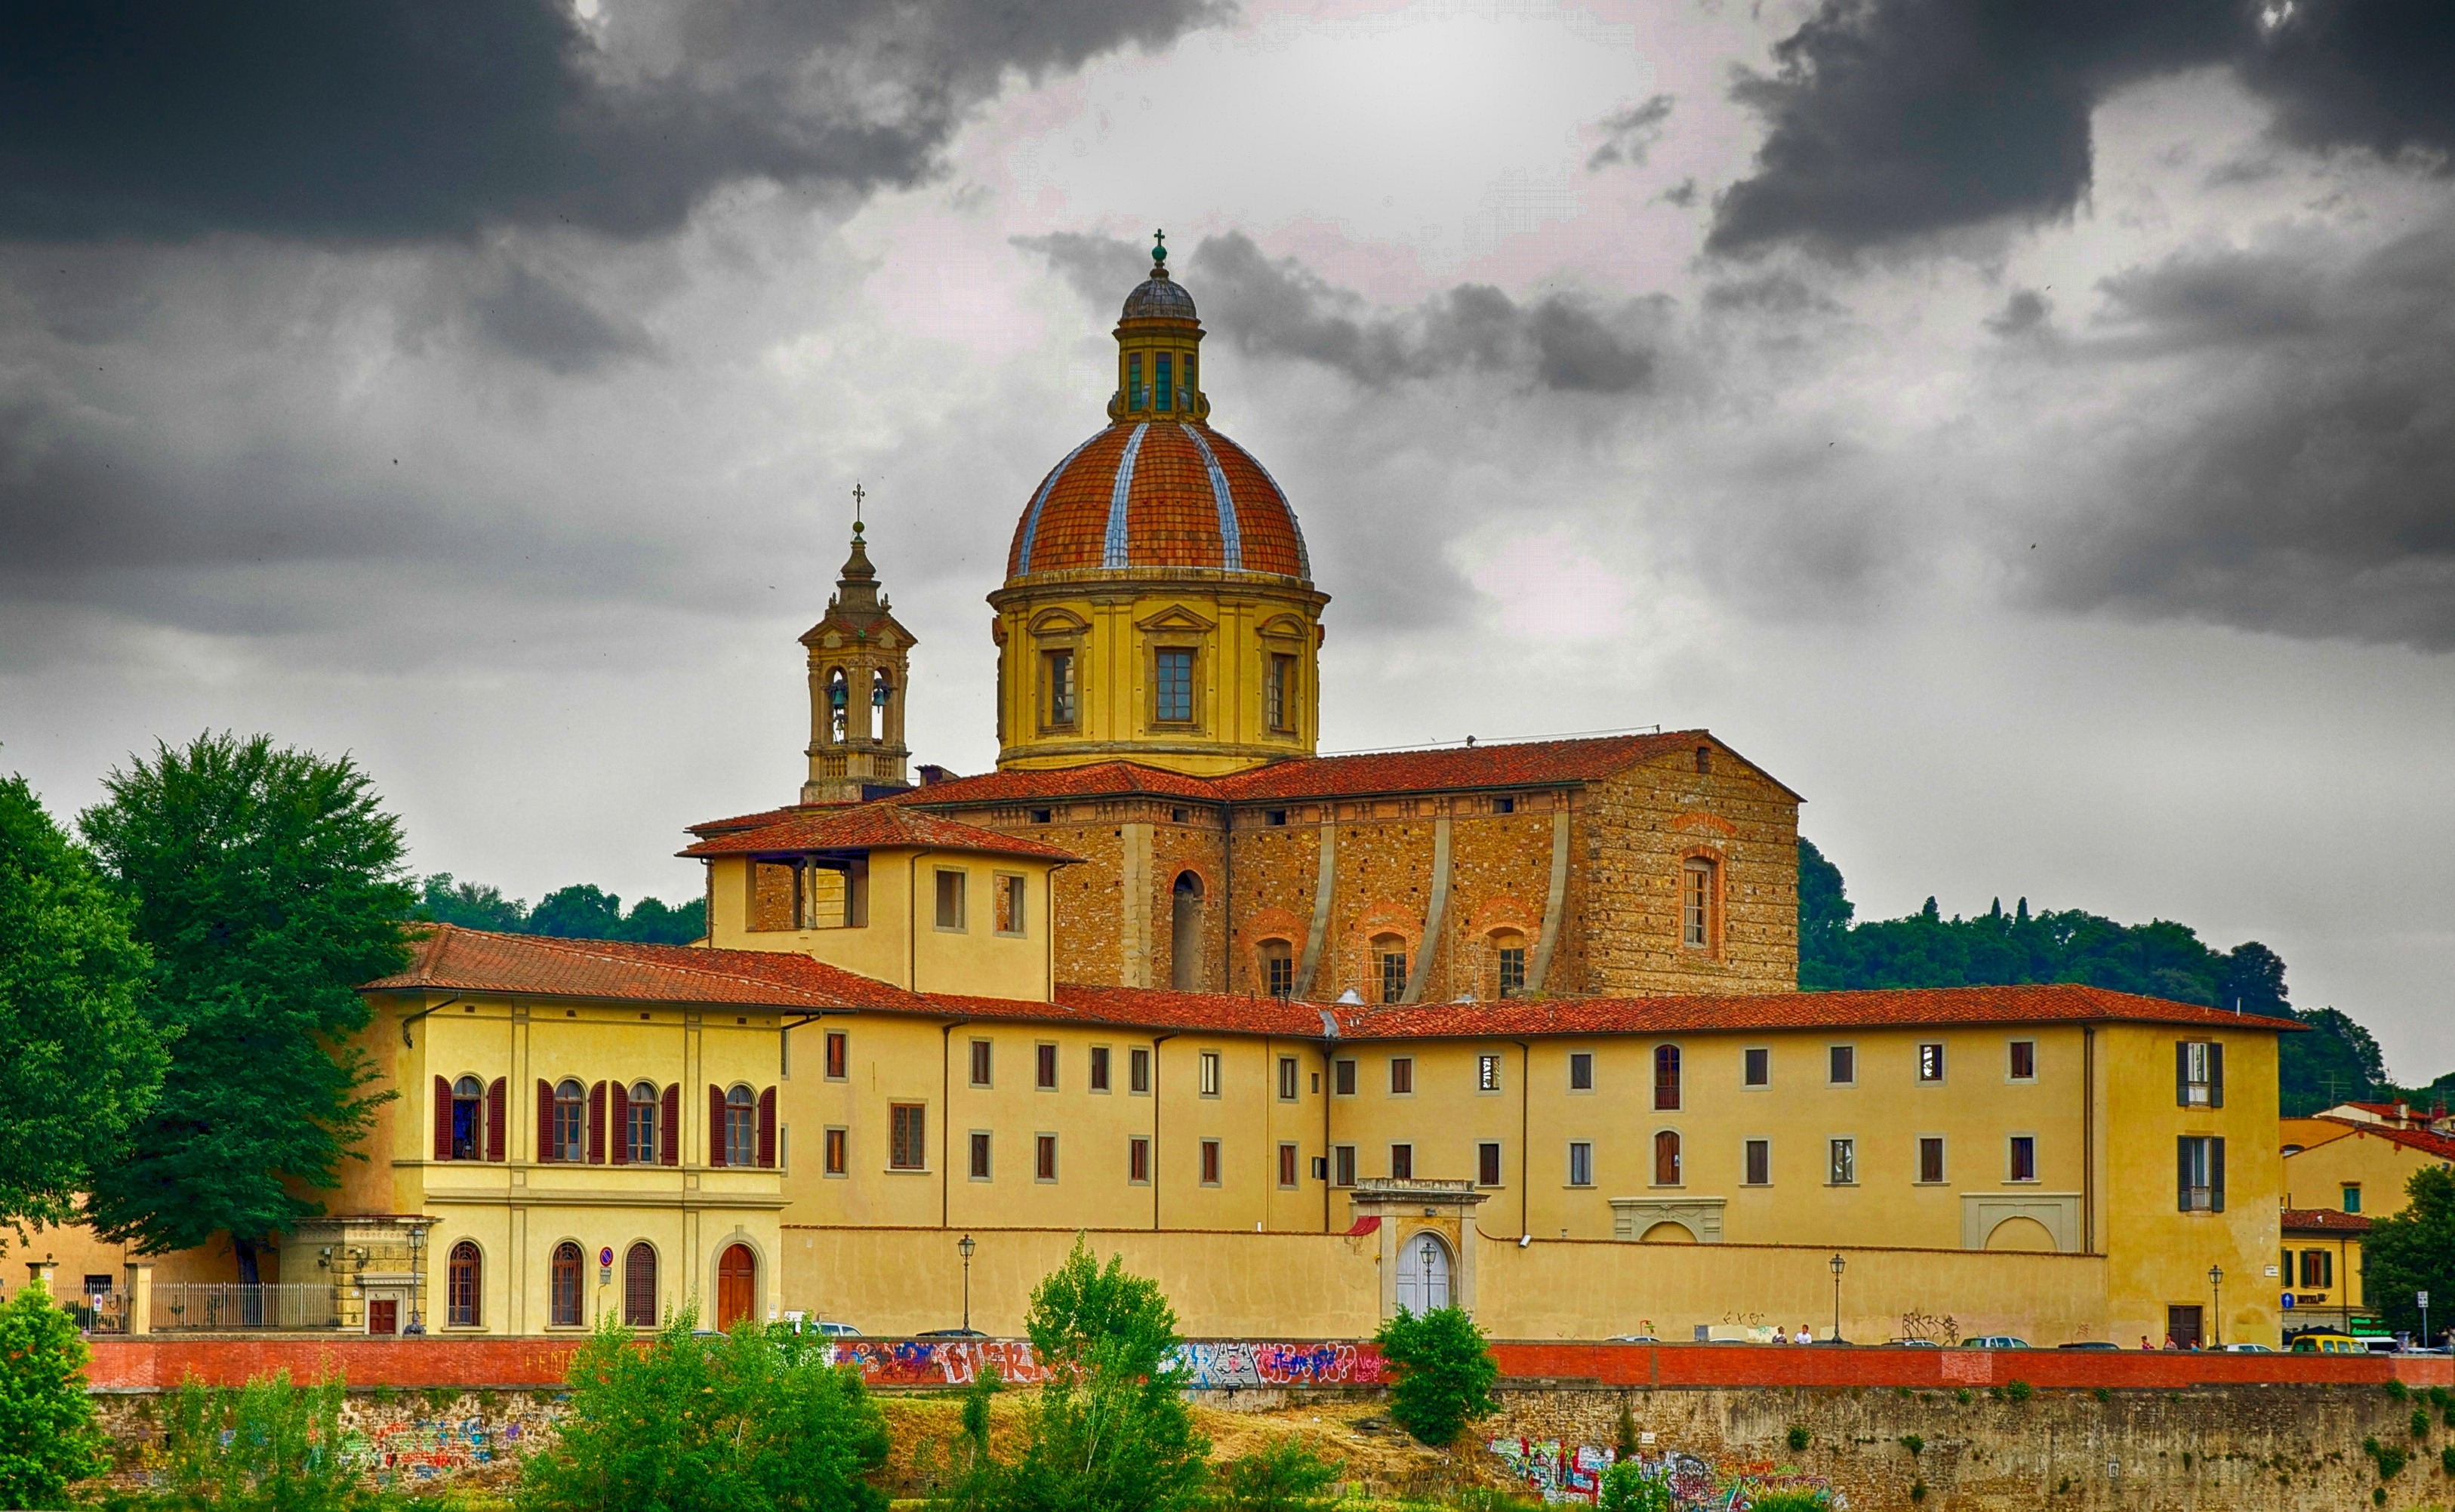
landscape, architecture, sky, building, chateau, city, urban, scenic, religion, landmark, italy, church, place of worship, trees, catholic, hdr, clouds, faith, monastery, estate, florence, cities, seminary